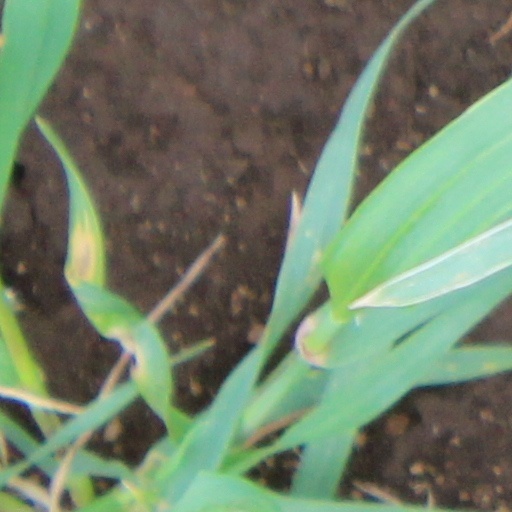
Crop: wheat